Patricia Flor

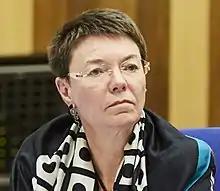
Patricia Flor (cropped)

Patricia Flor (October 19, 1961, Nuremberg, Germany) is a German diplomat who is the incumbent Ambassador of Germany to China. She has also served as the European Union’s Special Representative (EUSR) for Central Asia and as German ambassador to Georgia. She has also served in Kazakhstan and at the Permanent Mission to the United Nations in New York. She presented her diplomatic to the Emperor of Japan on November 22, 2018 as Ambassador of the European Union (EU) to Japan. She came to that position after having been the German Federal Government Commissioner for Disarmament and Arms Control in Berlin from 2015 to 2018.